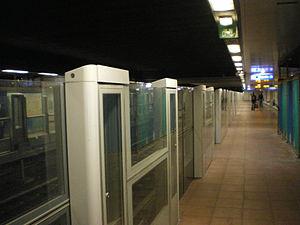
Metro Saint-Denis Porte de Paris